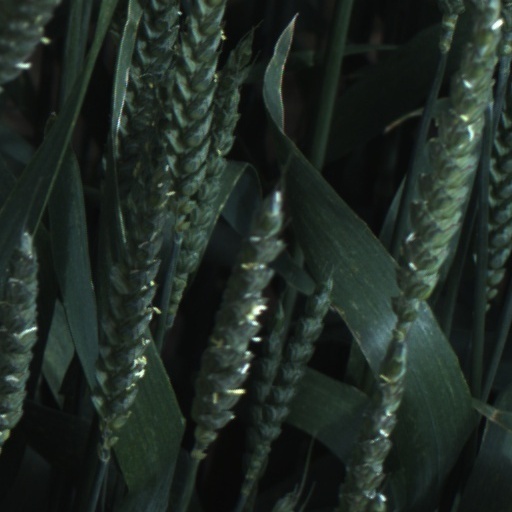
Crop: wheat